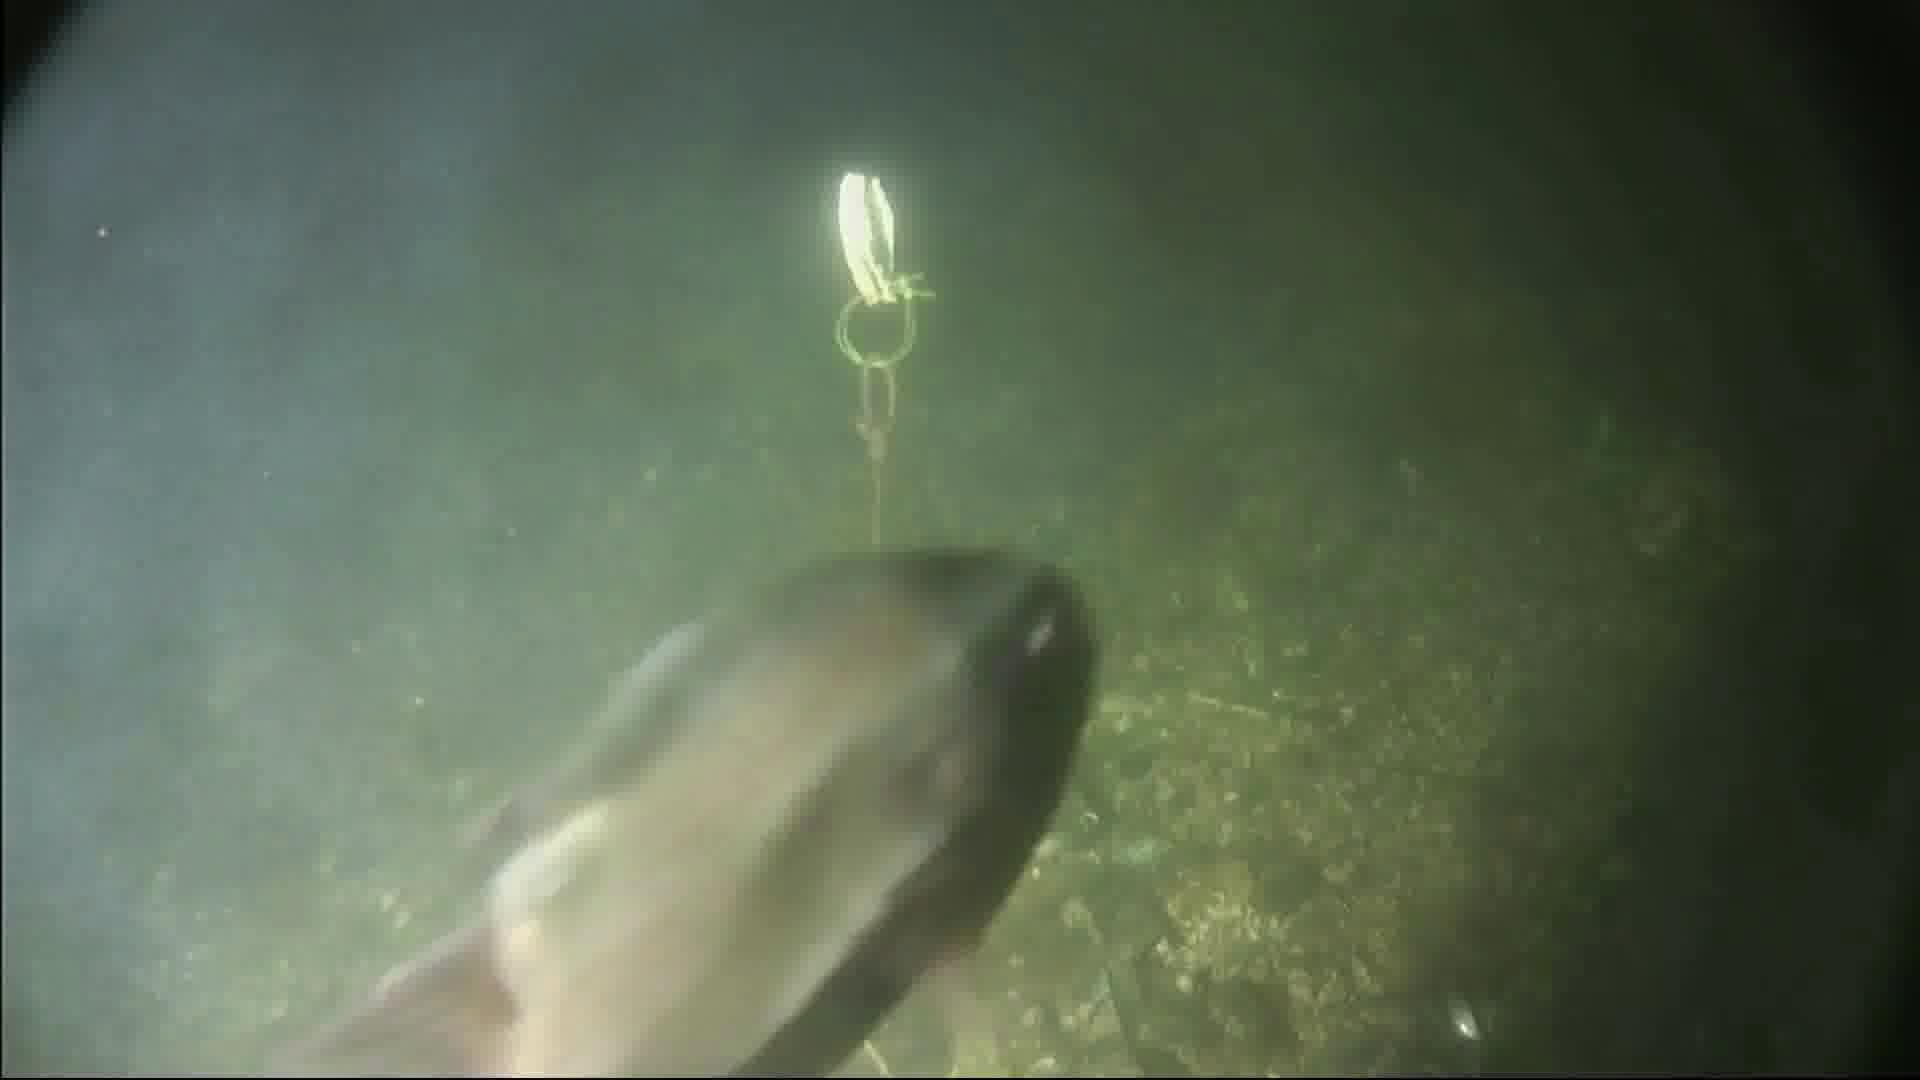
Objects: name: fish
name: crab